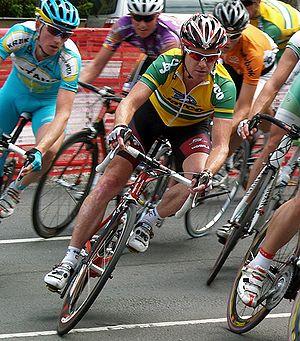
Le Herald Sun Tour est une course cycliste sur route par étapes australienne, disputée dans l'État de Victoria, autour de Melbourne. Créée en 1952, c'est la plus ancienne courses par étapes du pays. Courue annuellement au mois d'octobre jusqu'en 2011, elle a fait partie de l'UCI Oceania Tour en catégorie 2.1 de 2005 à 2011. Déplacée en janvier pour l'édition de l'été 2012-2013, elle ne fait plus partie du calendrier UCI. elle retrouve son rang de course UCI en catégorie 2.1 en 2014.